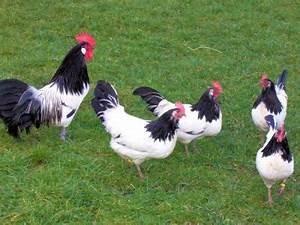
Label: chicken